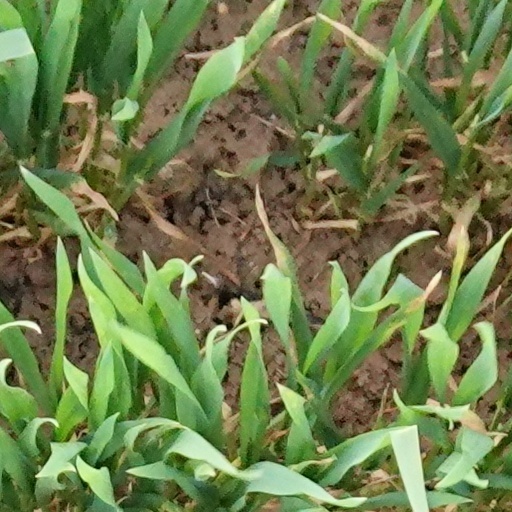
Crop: wheat